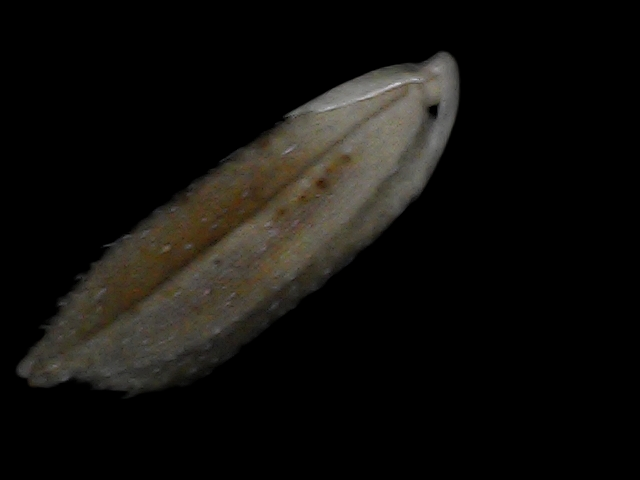
Rice variety: Bd93